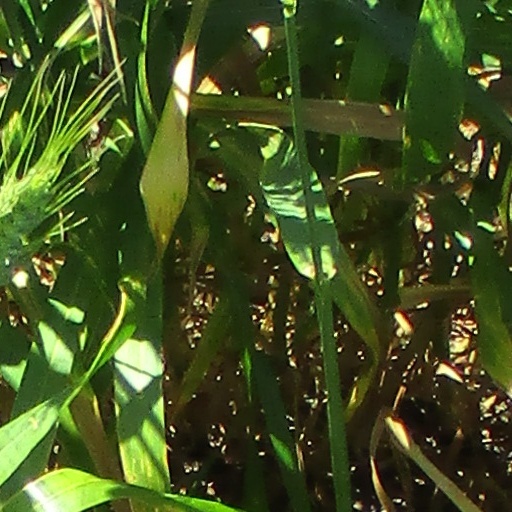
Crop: wheat